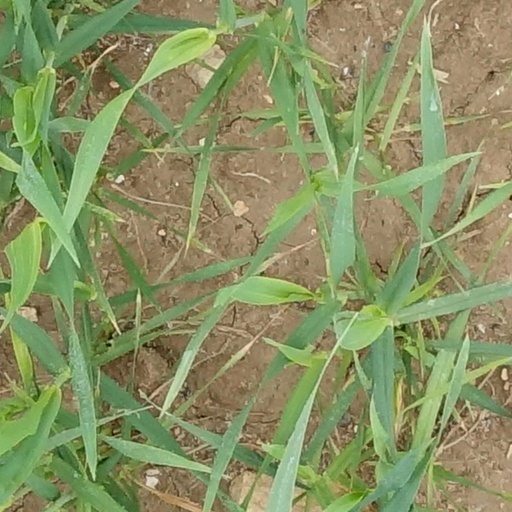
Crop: wheat